Baddies season 1

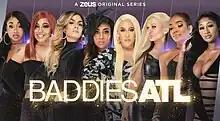
Cover used by Zeus(Left to right) Sidney, Judi, Christina, Tanisha, Natalie, Sarah, Seven and Janelle

The first season of "Baddies", officially titled Baddies ATL, aired on the Zeus Network from May 16, 2021, to August 22, 2021, and is filmed in Atlanta, Georgia.